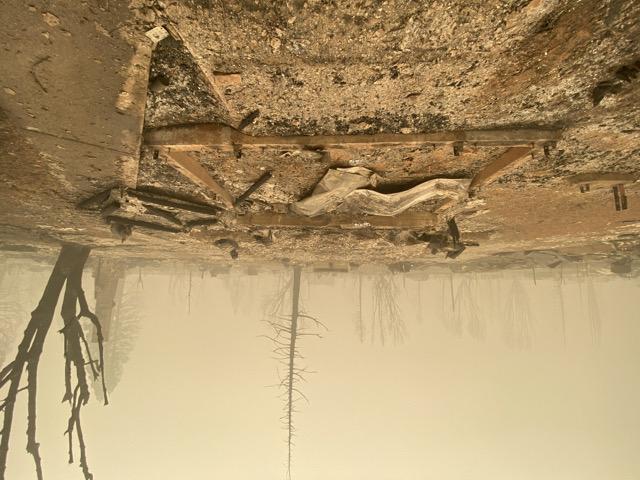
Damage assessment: destroyed